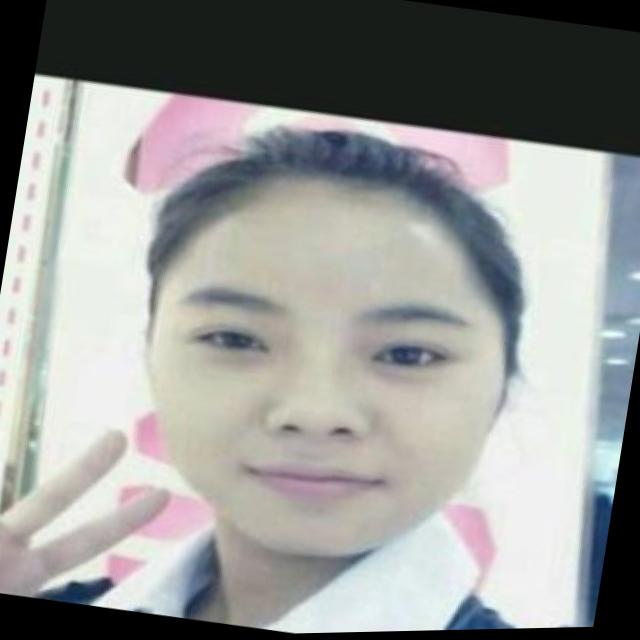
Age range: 21-44